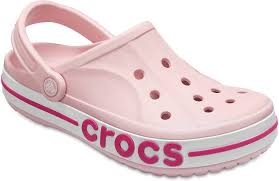
Label: Clog